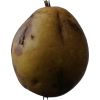
Label: Pear 3